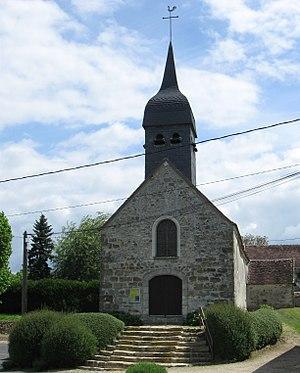
Église Notre-Dame-de-Lorette de Meigneux. (Seine-et-Marne, région Île-de-France).
Meigneux est une commune française située dans le département de Seine-et-Marne en région Île-de-France.